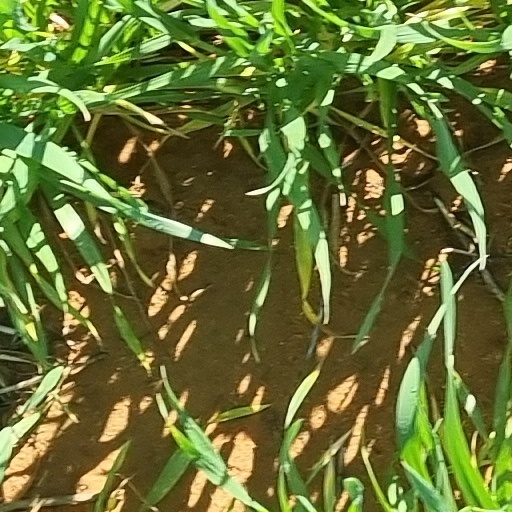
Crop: wheat